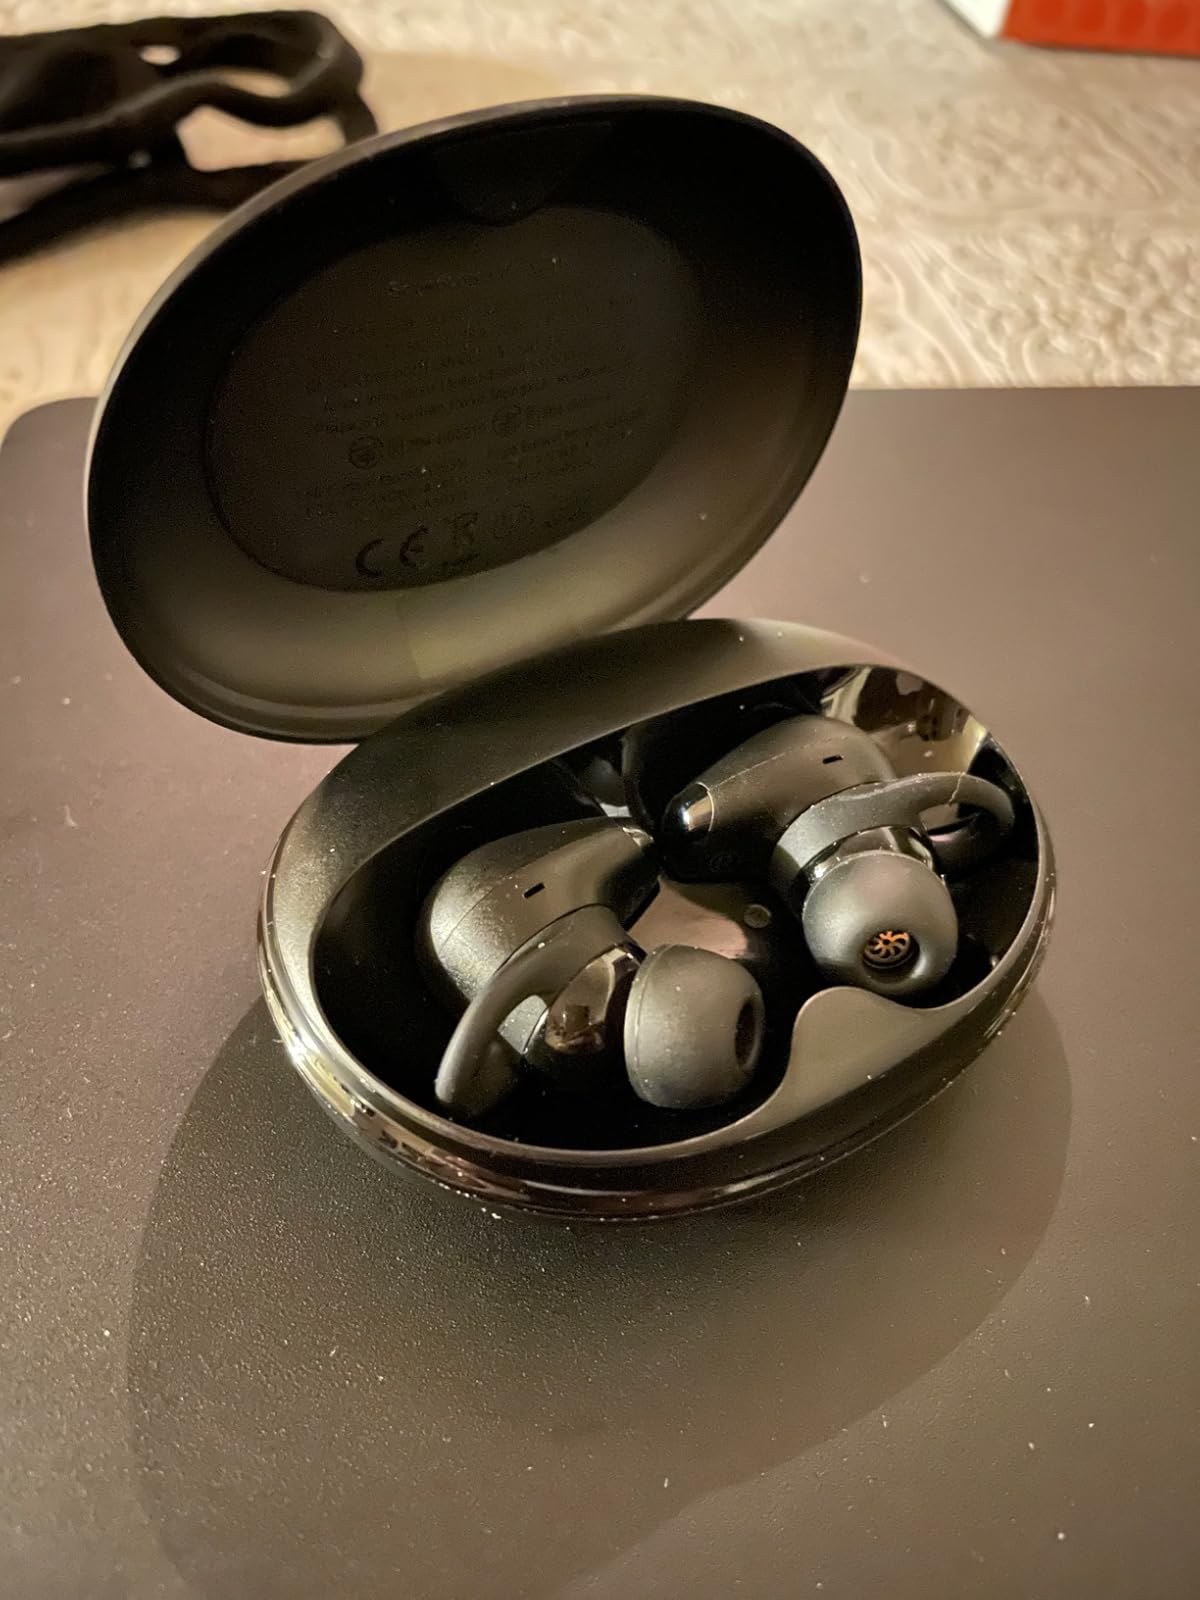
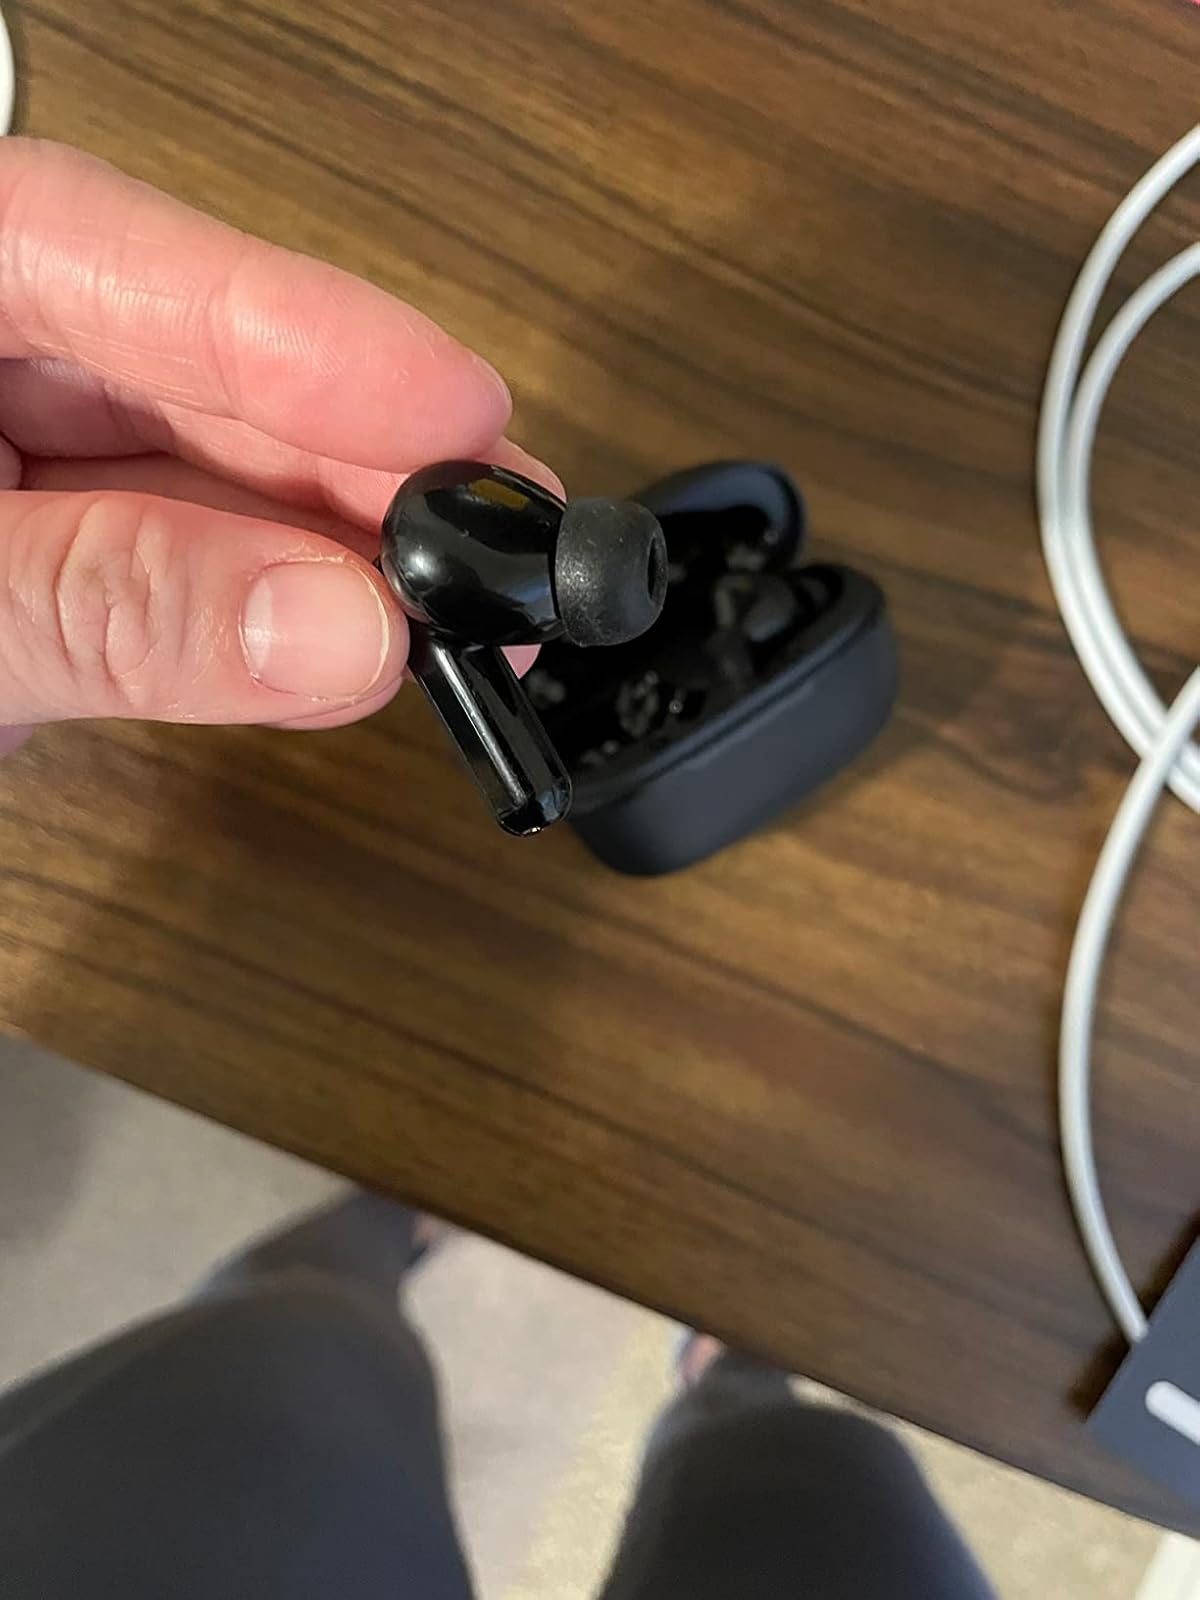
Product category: earbuds
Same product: no